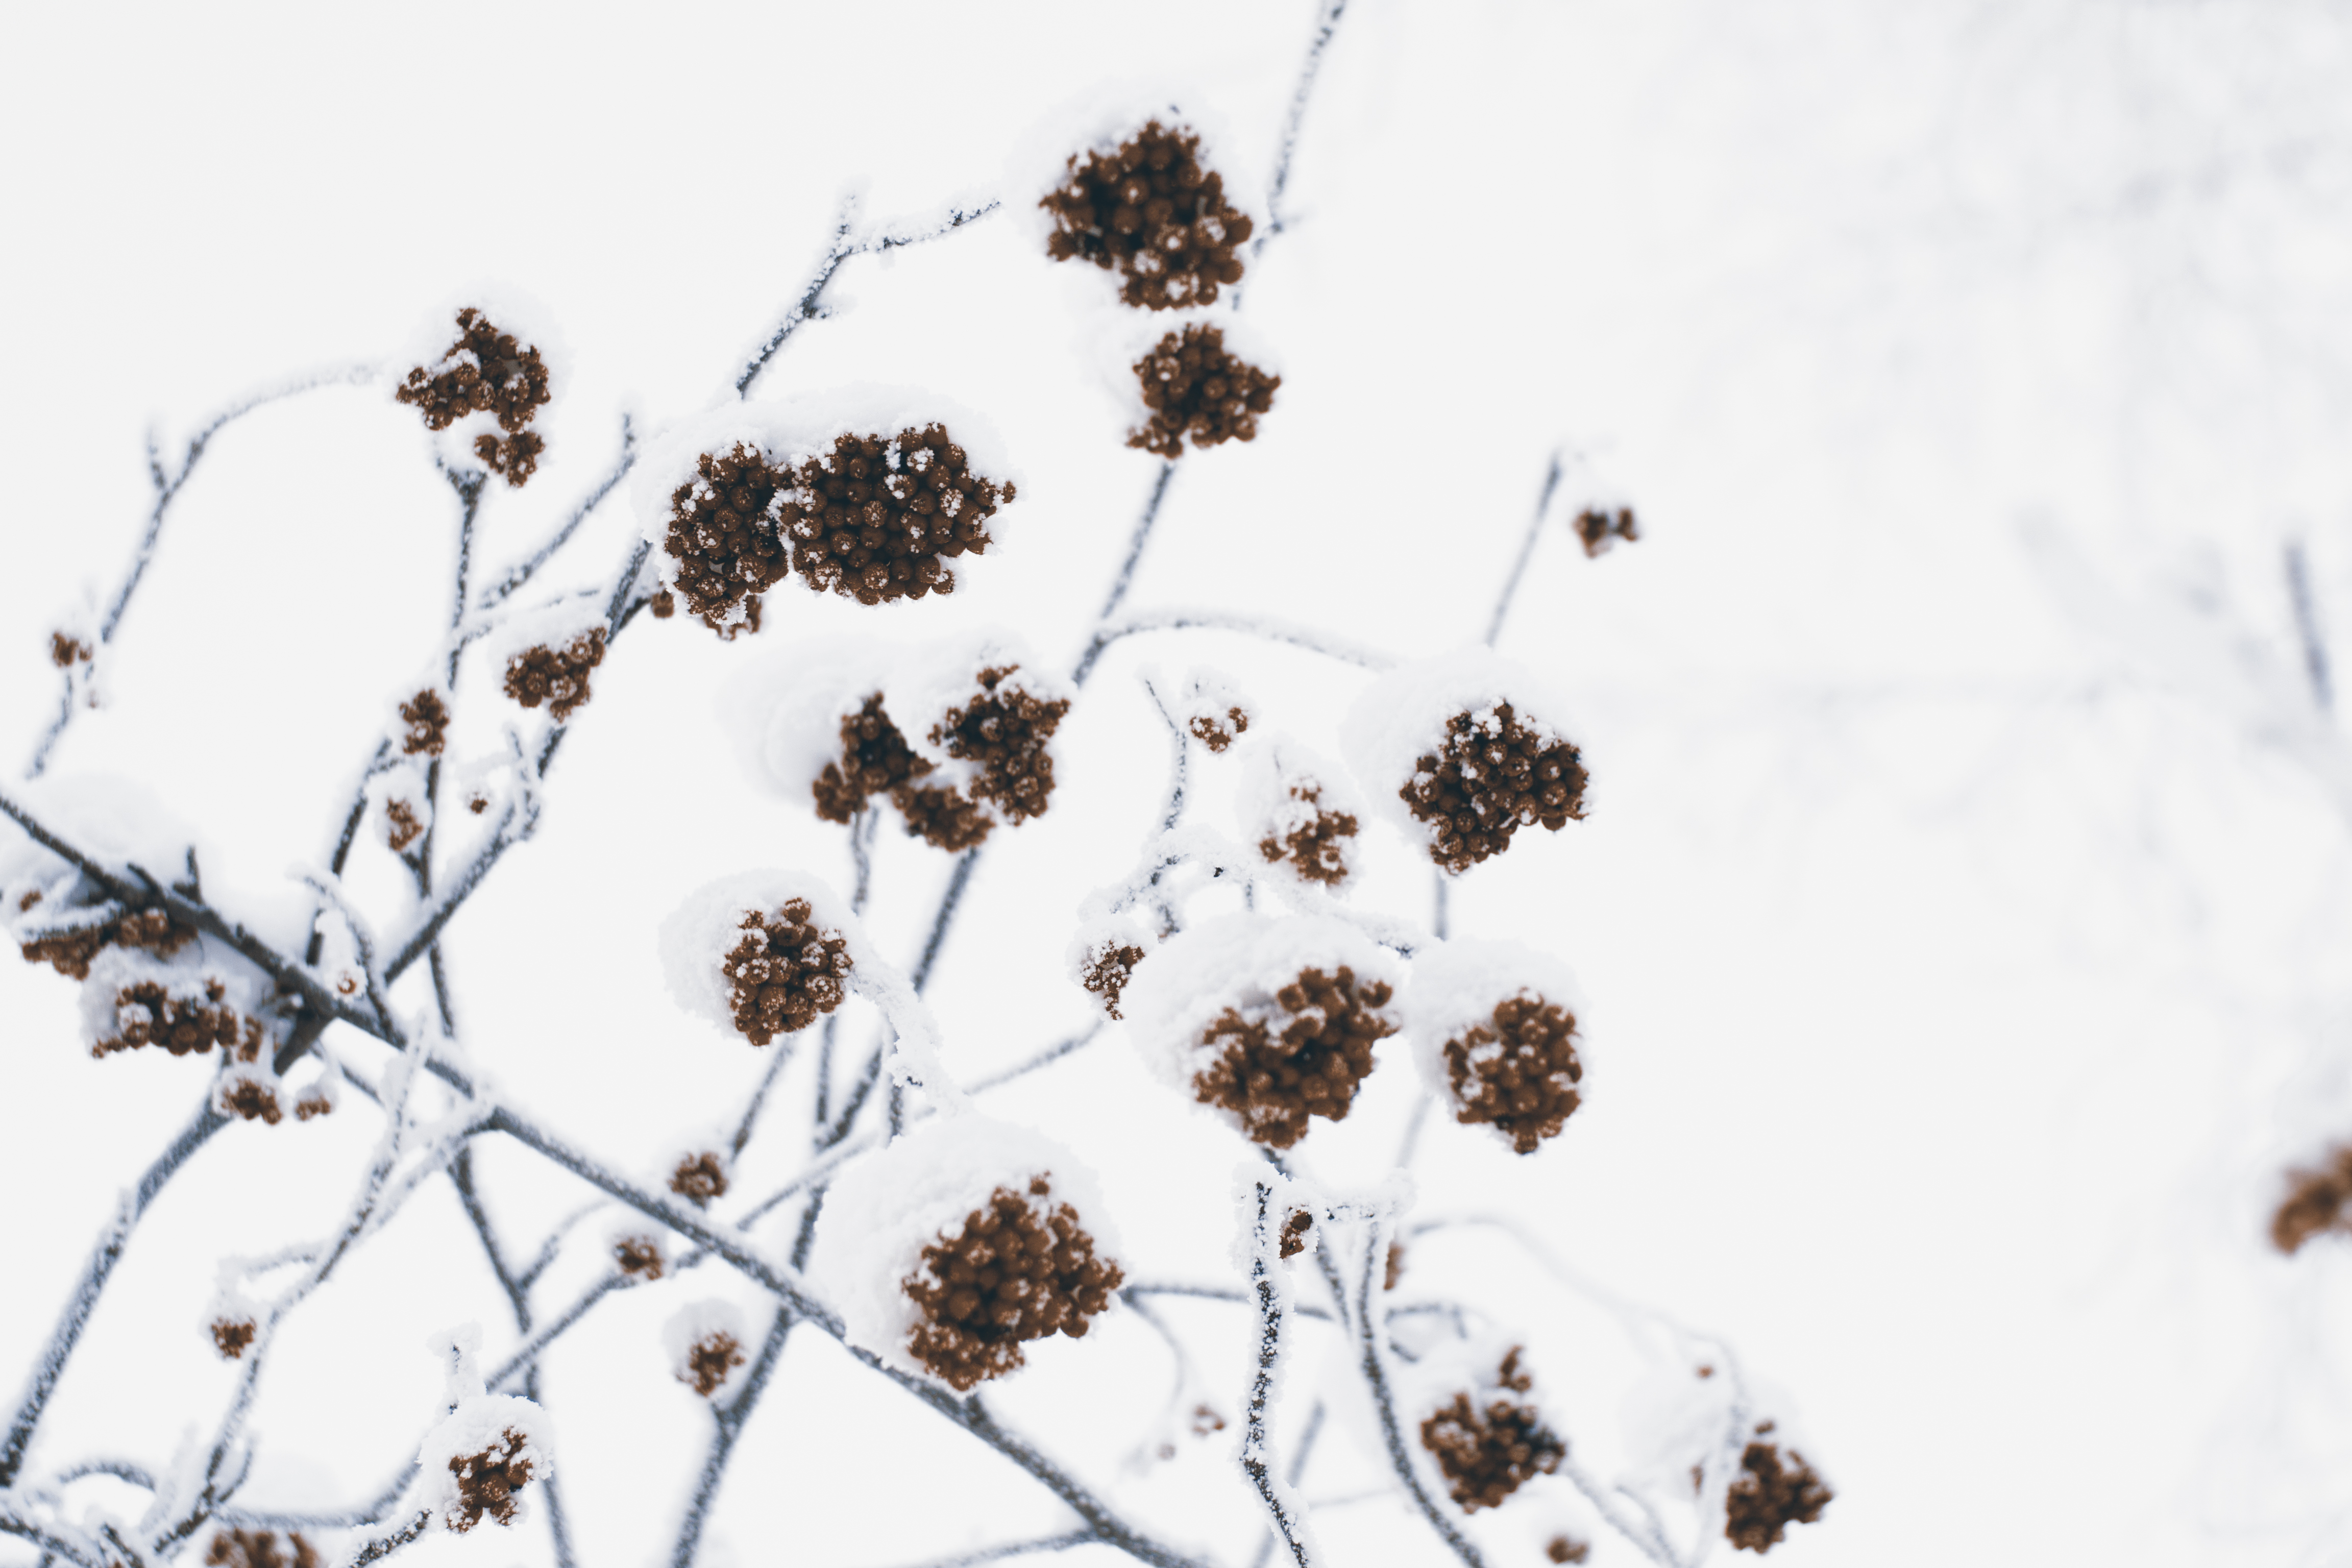
branch, twig, plant, snow, flower, winter, tree, plant stem, wildflower